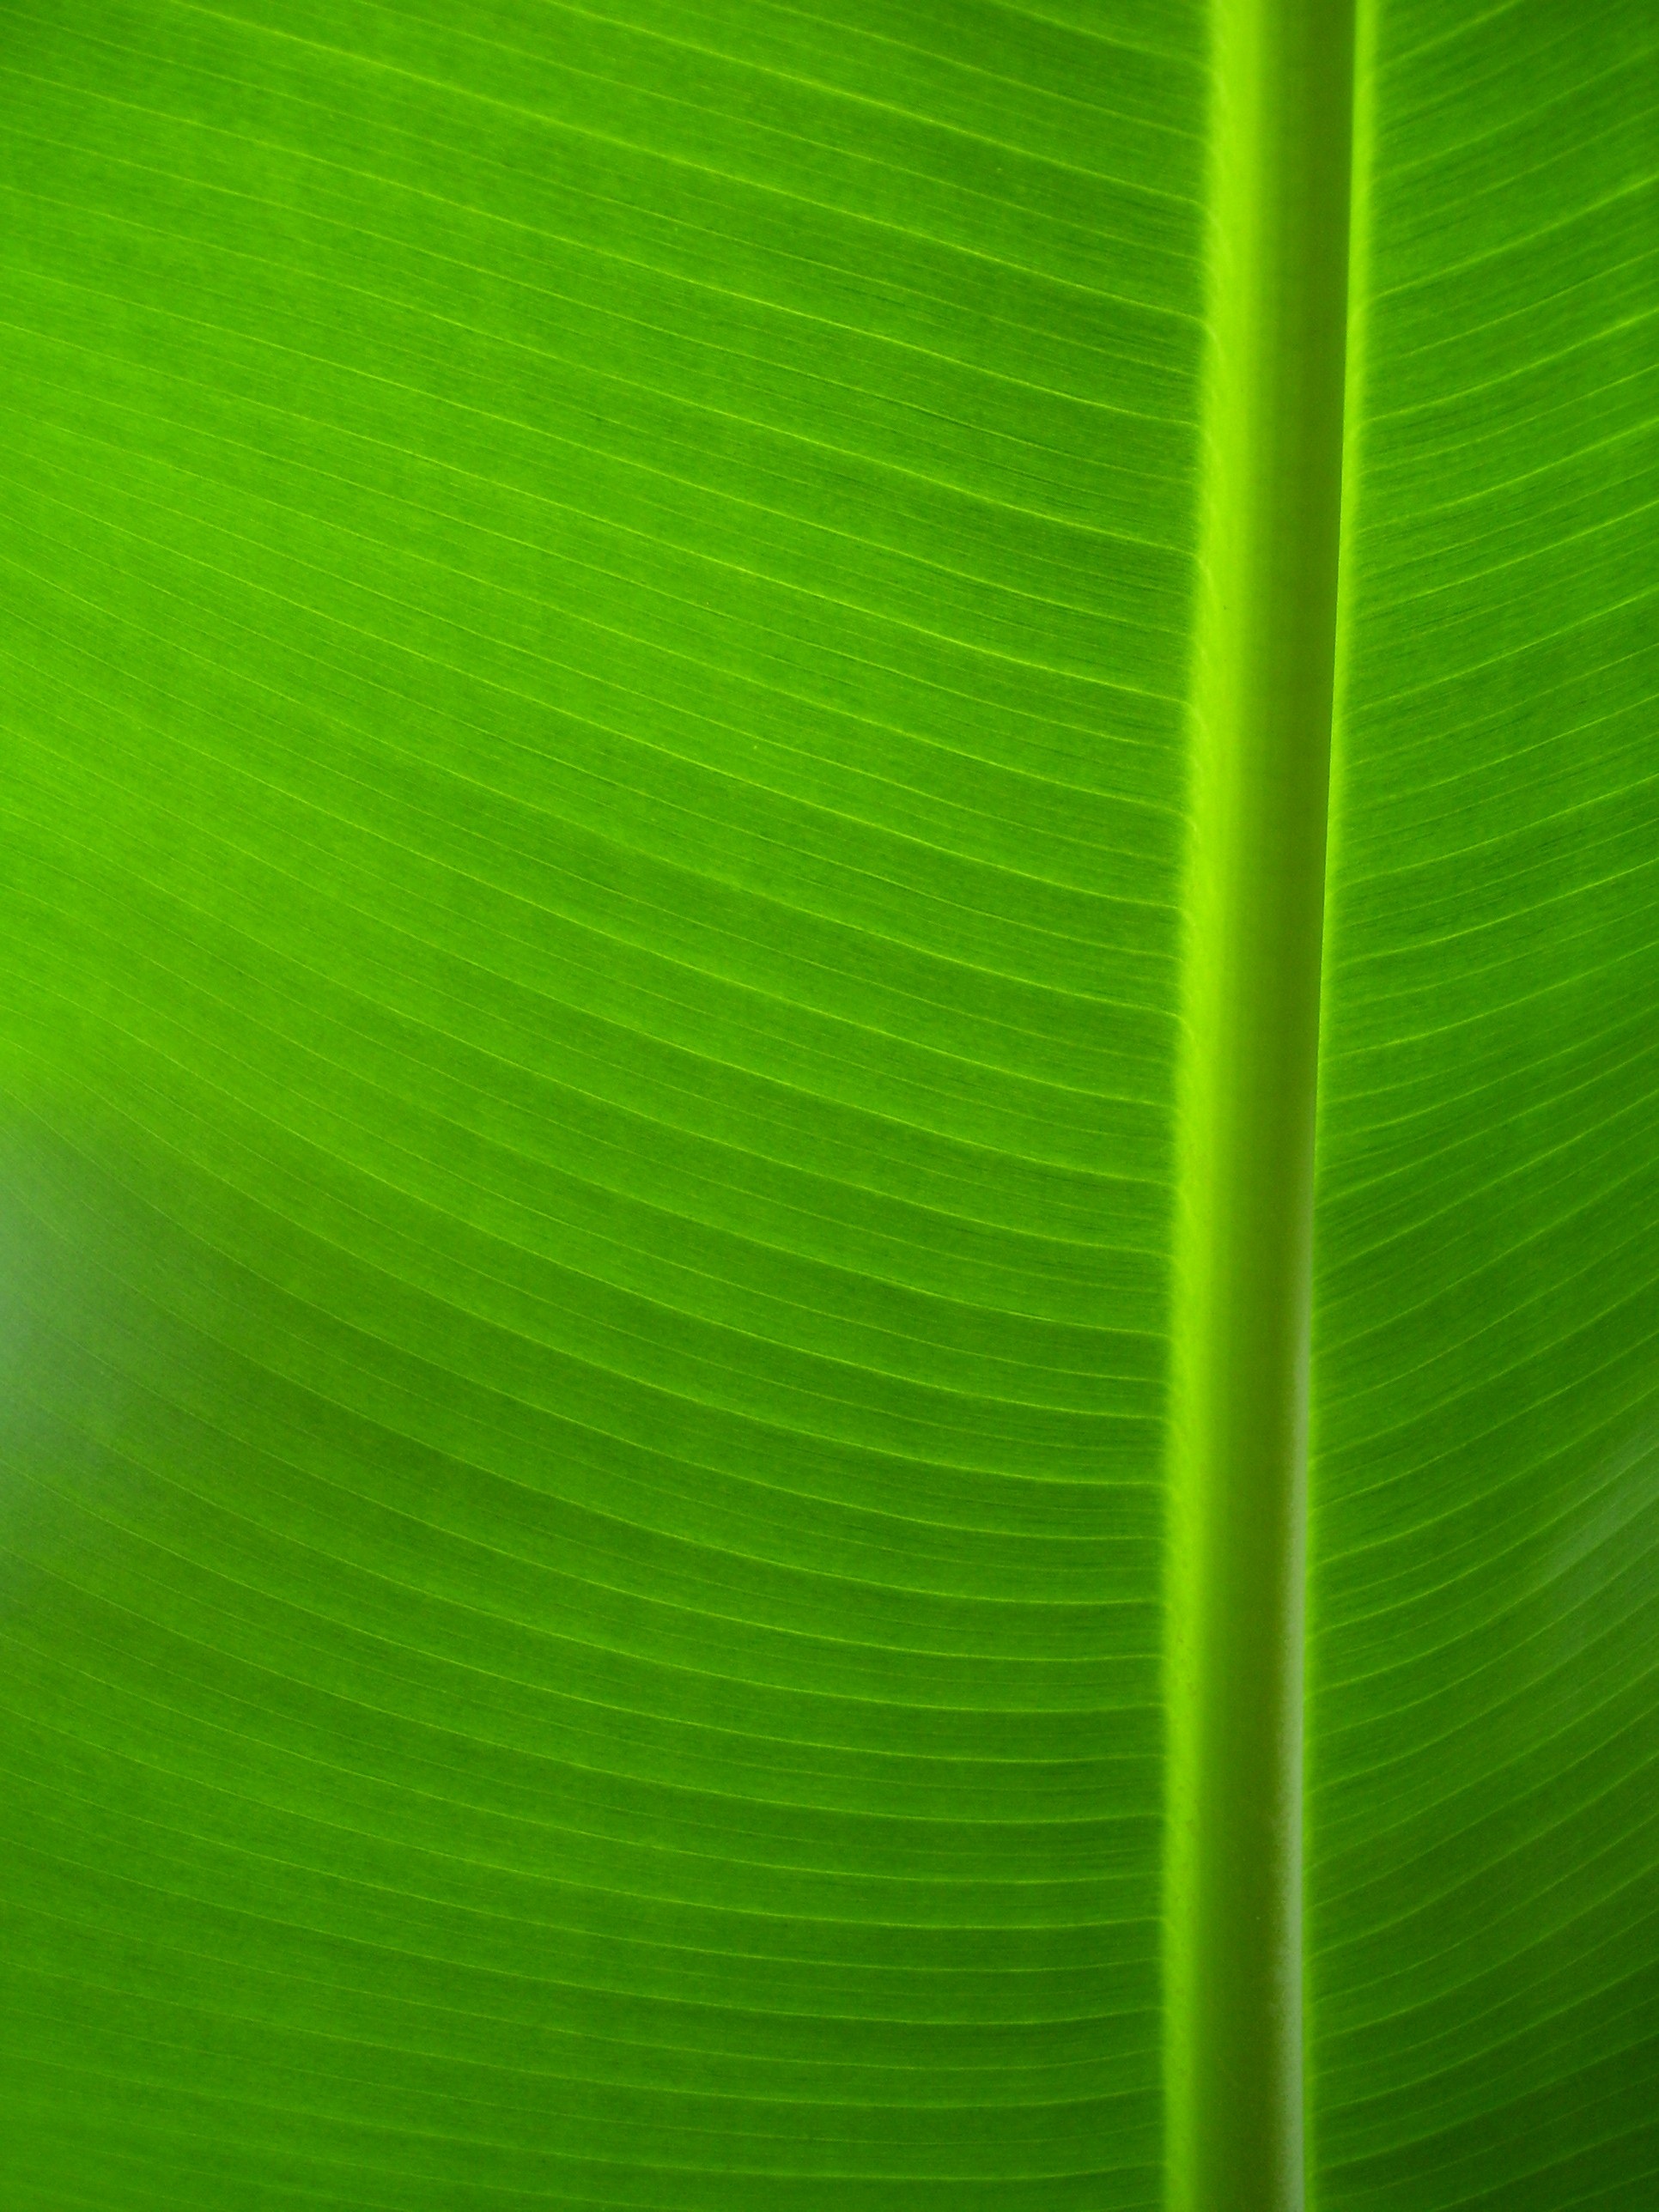
nature, grass, plant, sunlight, leaf, flower, foliage, line, spring, green, natural, yellow, circle, growing, banana leaf, shape, macro photography, plant stem, computer wallpaper